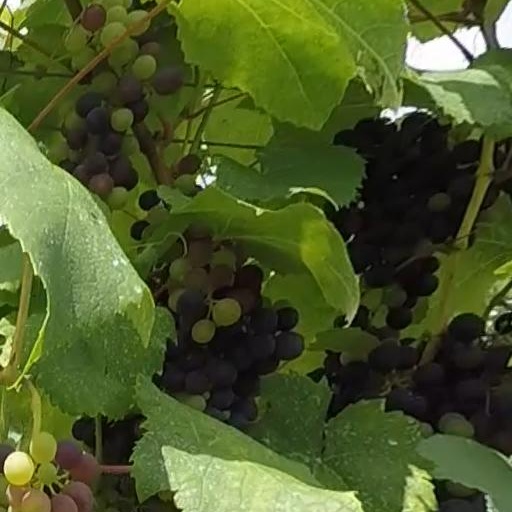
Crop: grape